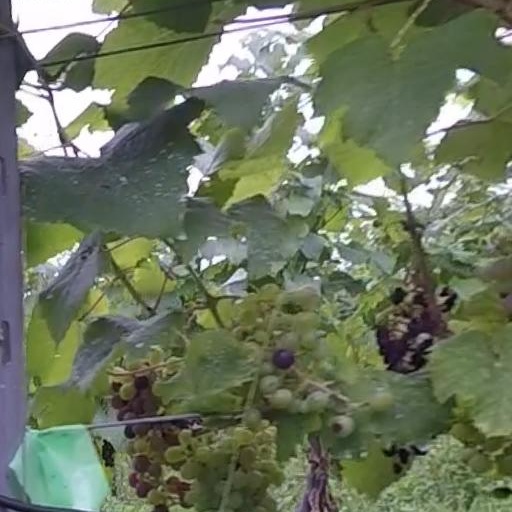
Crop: grape